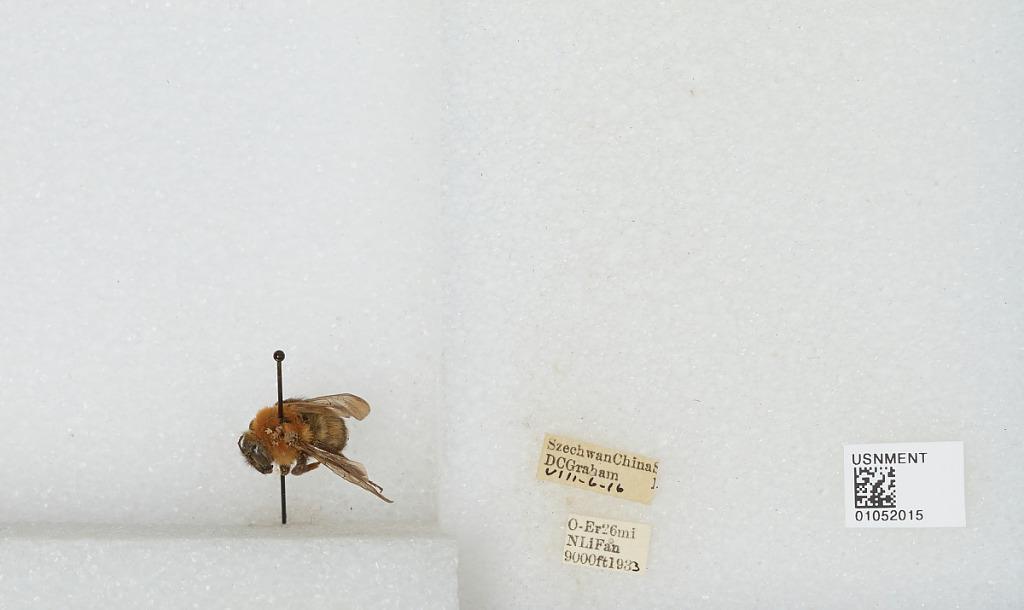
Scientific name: Bombus sp.
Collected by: D. Graham
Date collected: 1933-8-6
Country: China
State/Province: Sichuan
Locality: O-Er 26 mi N Li Fan